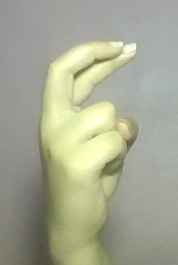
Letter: zay